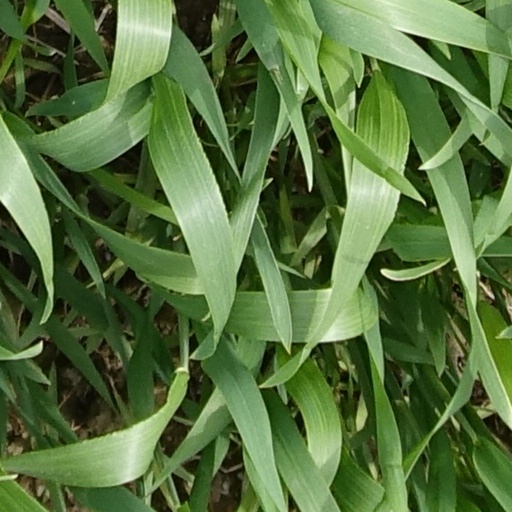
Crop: wheat